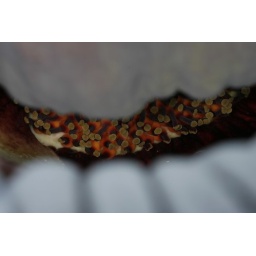
The female flowers at the base of the flower stalk (inflorescence), the males, above the females, are not visible from this angle.